Hubert Hamilton

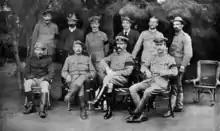
Lord Kitchener at the Peace Conference that ended the Second Boer War. Colonel Hamilton is seated on the extreme right.

In the early 1880s Hamilton travelled to India with his regiment, and there was involved in the Burma Expedition from 1886 to 1888, remaining in the country as adjutant of his regiment from 1886 to 1890 and winning the campaign medal with two clasps. He was promoted to captain in December 1890. By 1896, after having attended the Staff College, Camberley, he was back in England, and was appointed an aide-de-camp to Major-General Thomas Kelly-Kenny, commanding an infantry brigade at Aldershot Garrison.